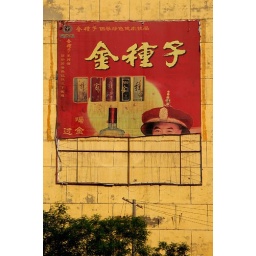
A wall billboard in the small town where you can catch a boat to Bing Ling Si.